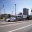
Label: ambulance